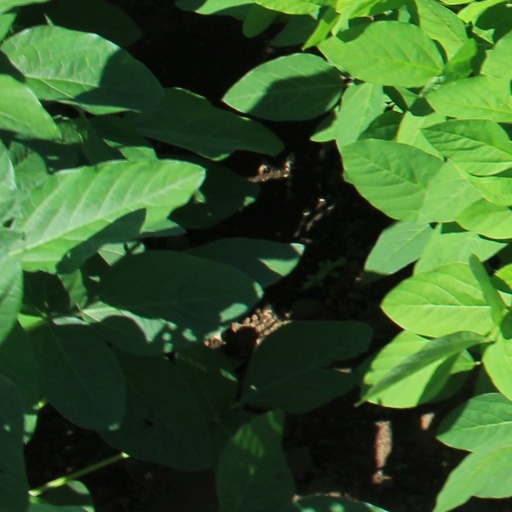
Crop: soybean